Peter Terium

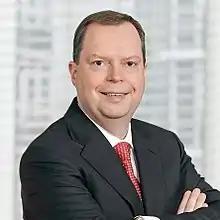
Terium in 2012

Peter Terium (born September 26, 1963) is a Dutch business executive and was the Chief Executive Officer of innogy from 1 April 2016 until 19 December 2017. He was CEO of RWE from 2012 until 2016.